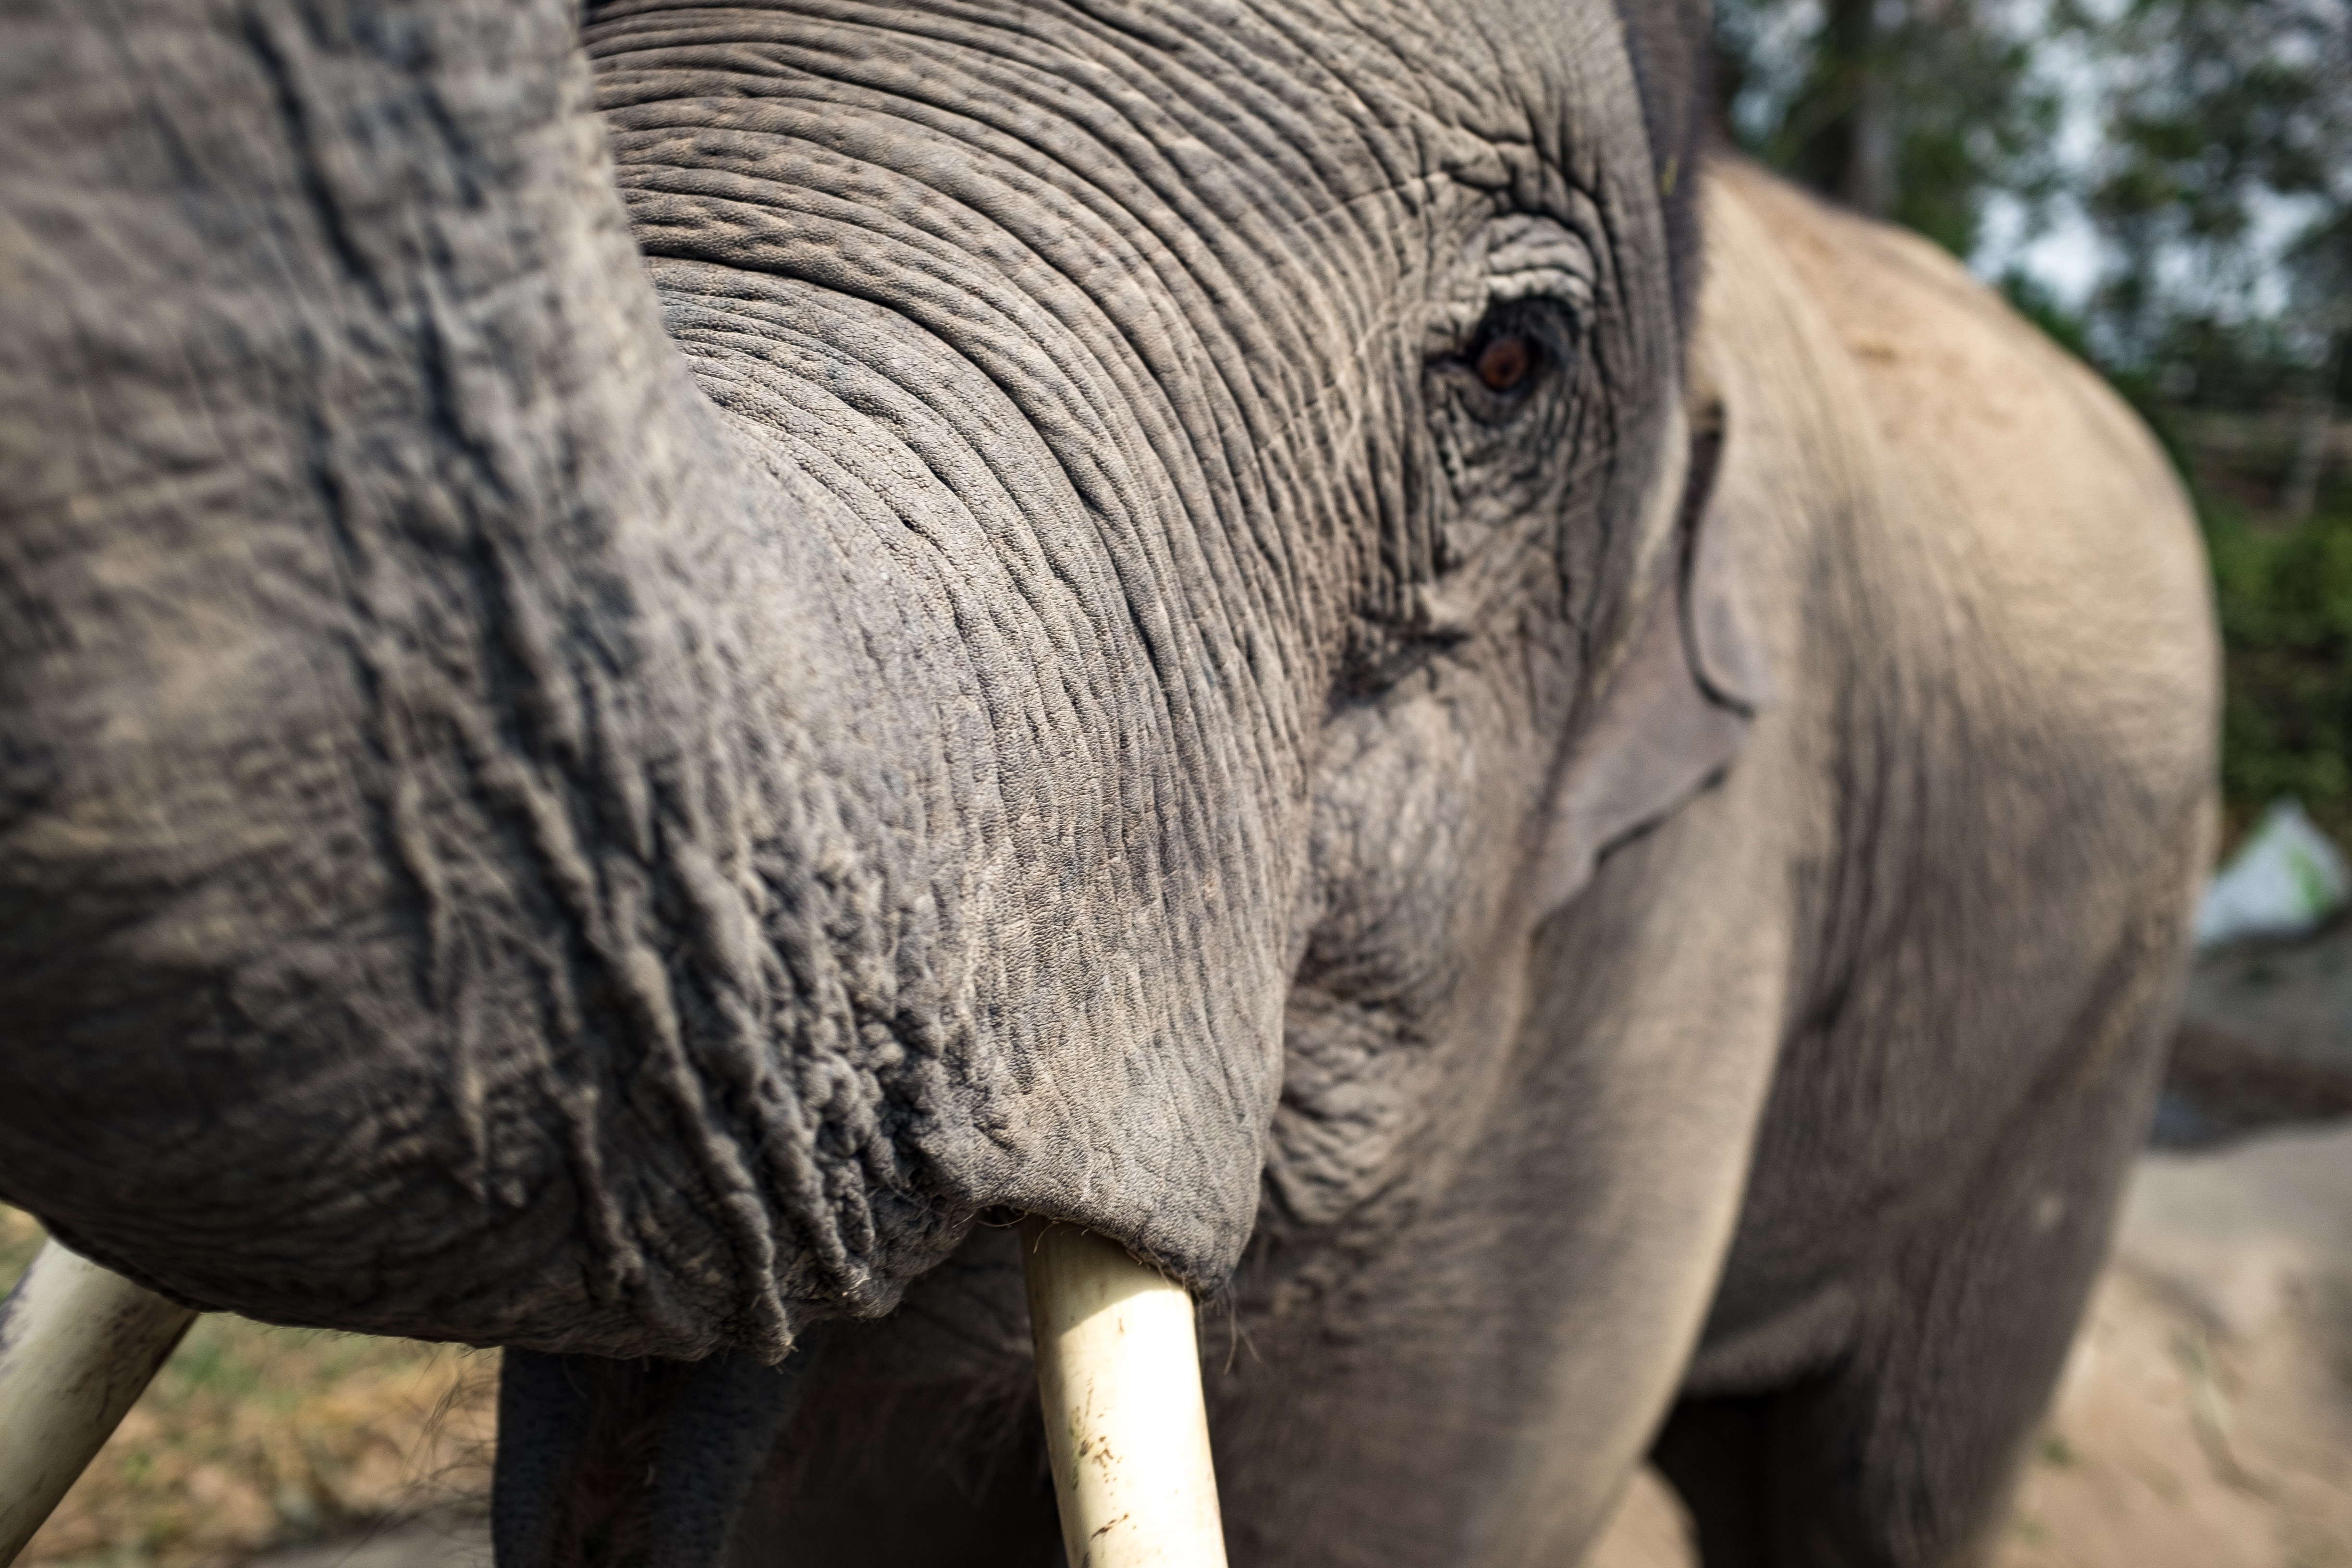
animal, wildlife, zoo, mammal, fauna, elephant, close up, vertebrate, safari, indian elephant, african elephant, elephants and mammoths